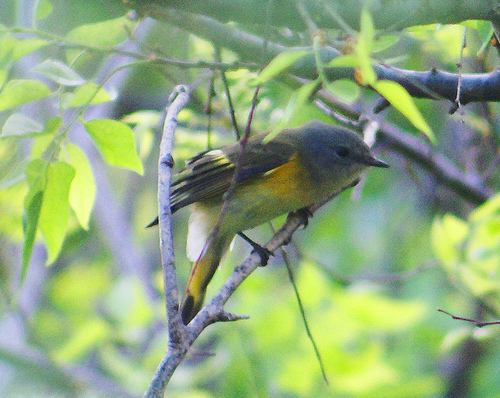
this bird has a yellow belly, orange breast, and blue crown.
it has a short beak and black round eyes, it has light green feathers on its chest and belly, and a spot of yellow feathers, it has dark green feathers on its wings, with a blue stripe on one wing.
the bird has a gray head, an orange body and black wings.
this bird has a speckled belly and breast with a short pointy bill.
this small bird has a gray head and wings with yellow wingbars, a yellow breast and a white belly.
this small bodied bird has a gray head that accentuates it's black eye and the yellow shades of coloring that are on the bird's chest and in a stripe on the bird's wings.
this bird has a black crown as well as a yellow breast
this bird is yellow, white, and gray in color, with a sharp black beak.
this particular bird has a belly that is yellow and gray
this bird has a grey crown, grey primaries, and a green belly.
Species: Nashville Warbler